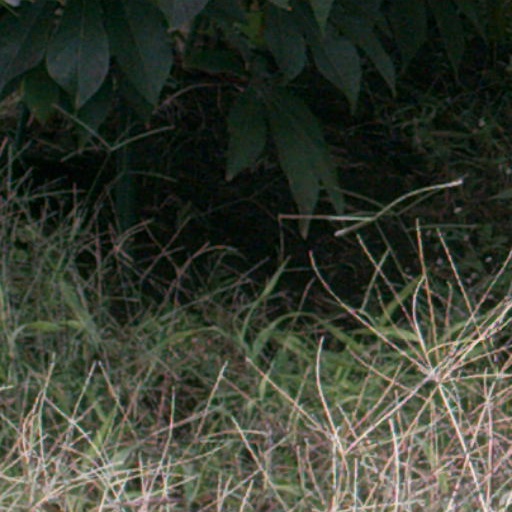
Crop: cassava